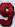
Number: 9